The Revolt of Mamie Stover (film)

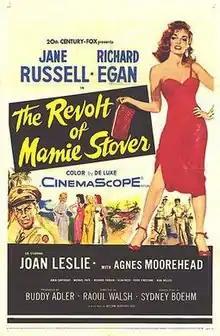
Original film poster

The Revolt of Mamie Stover is a 1956 American DeLuxe Color romantic drama film directed by Raoul Walsh and produced by Buddy Adler from a screenplay by Sydney Boehm, based on the 1951 novel of the same name by William Bradford Huie. The picture stars Jane Russell and Richard Egan, with Joan Leslie, Agnes Moorehead, and Michael Pate, and was filmed in CinemaScope. The music was by Hugo Friedhofer and the cinematography by Leo Tover, with costume design by Travilla.